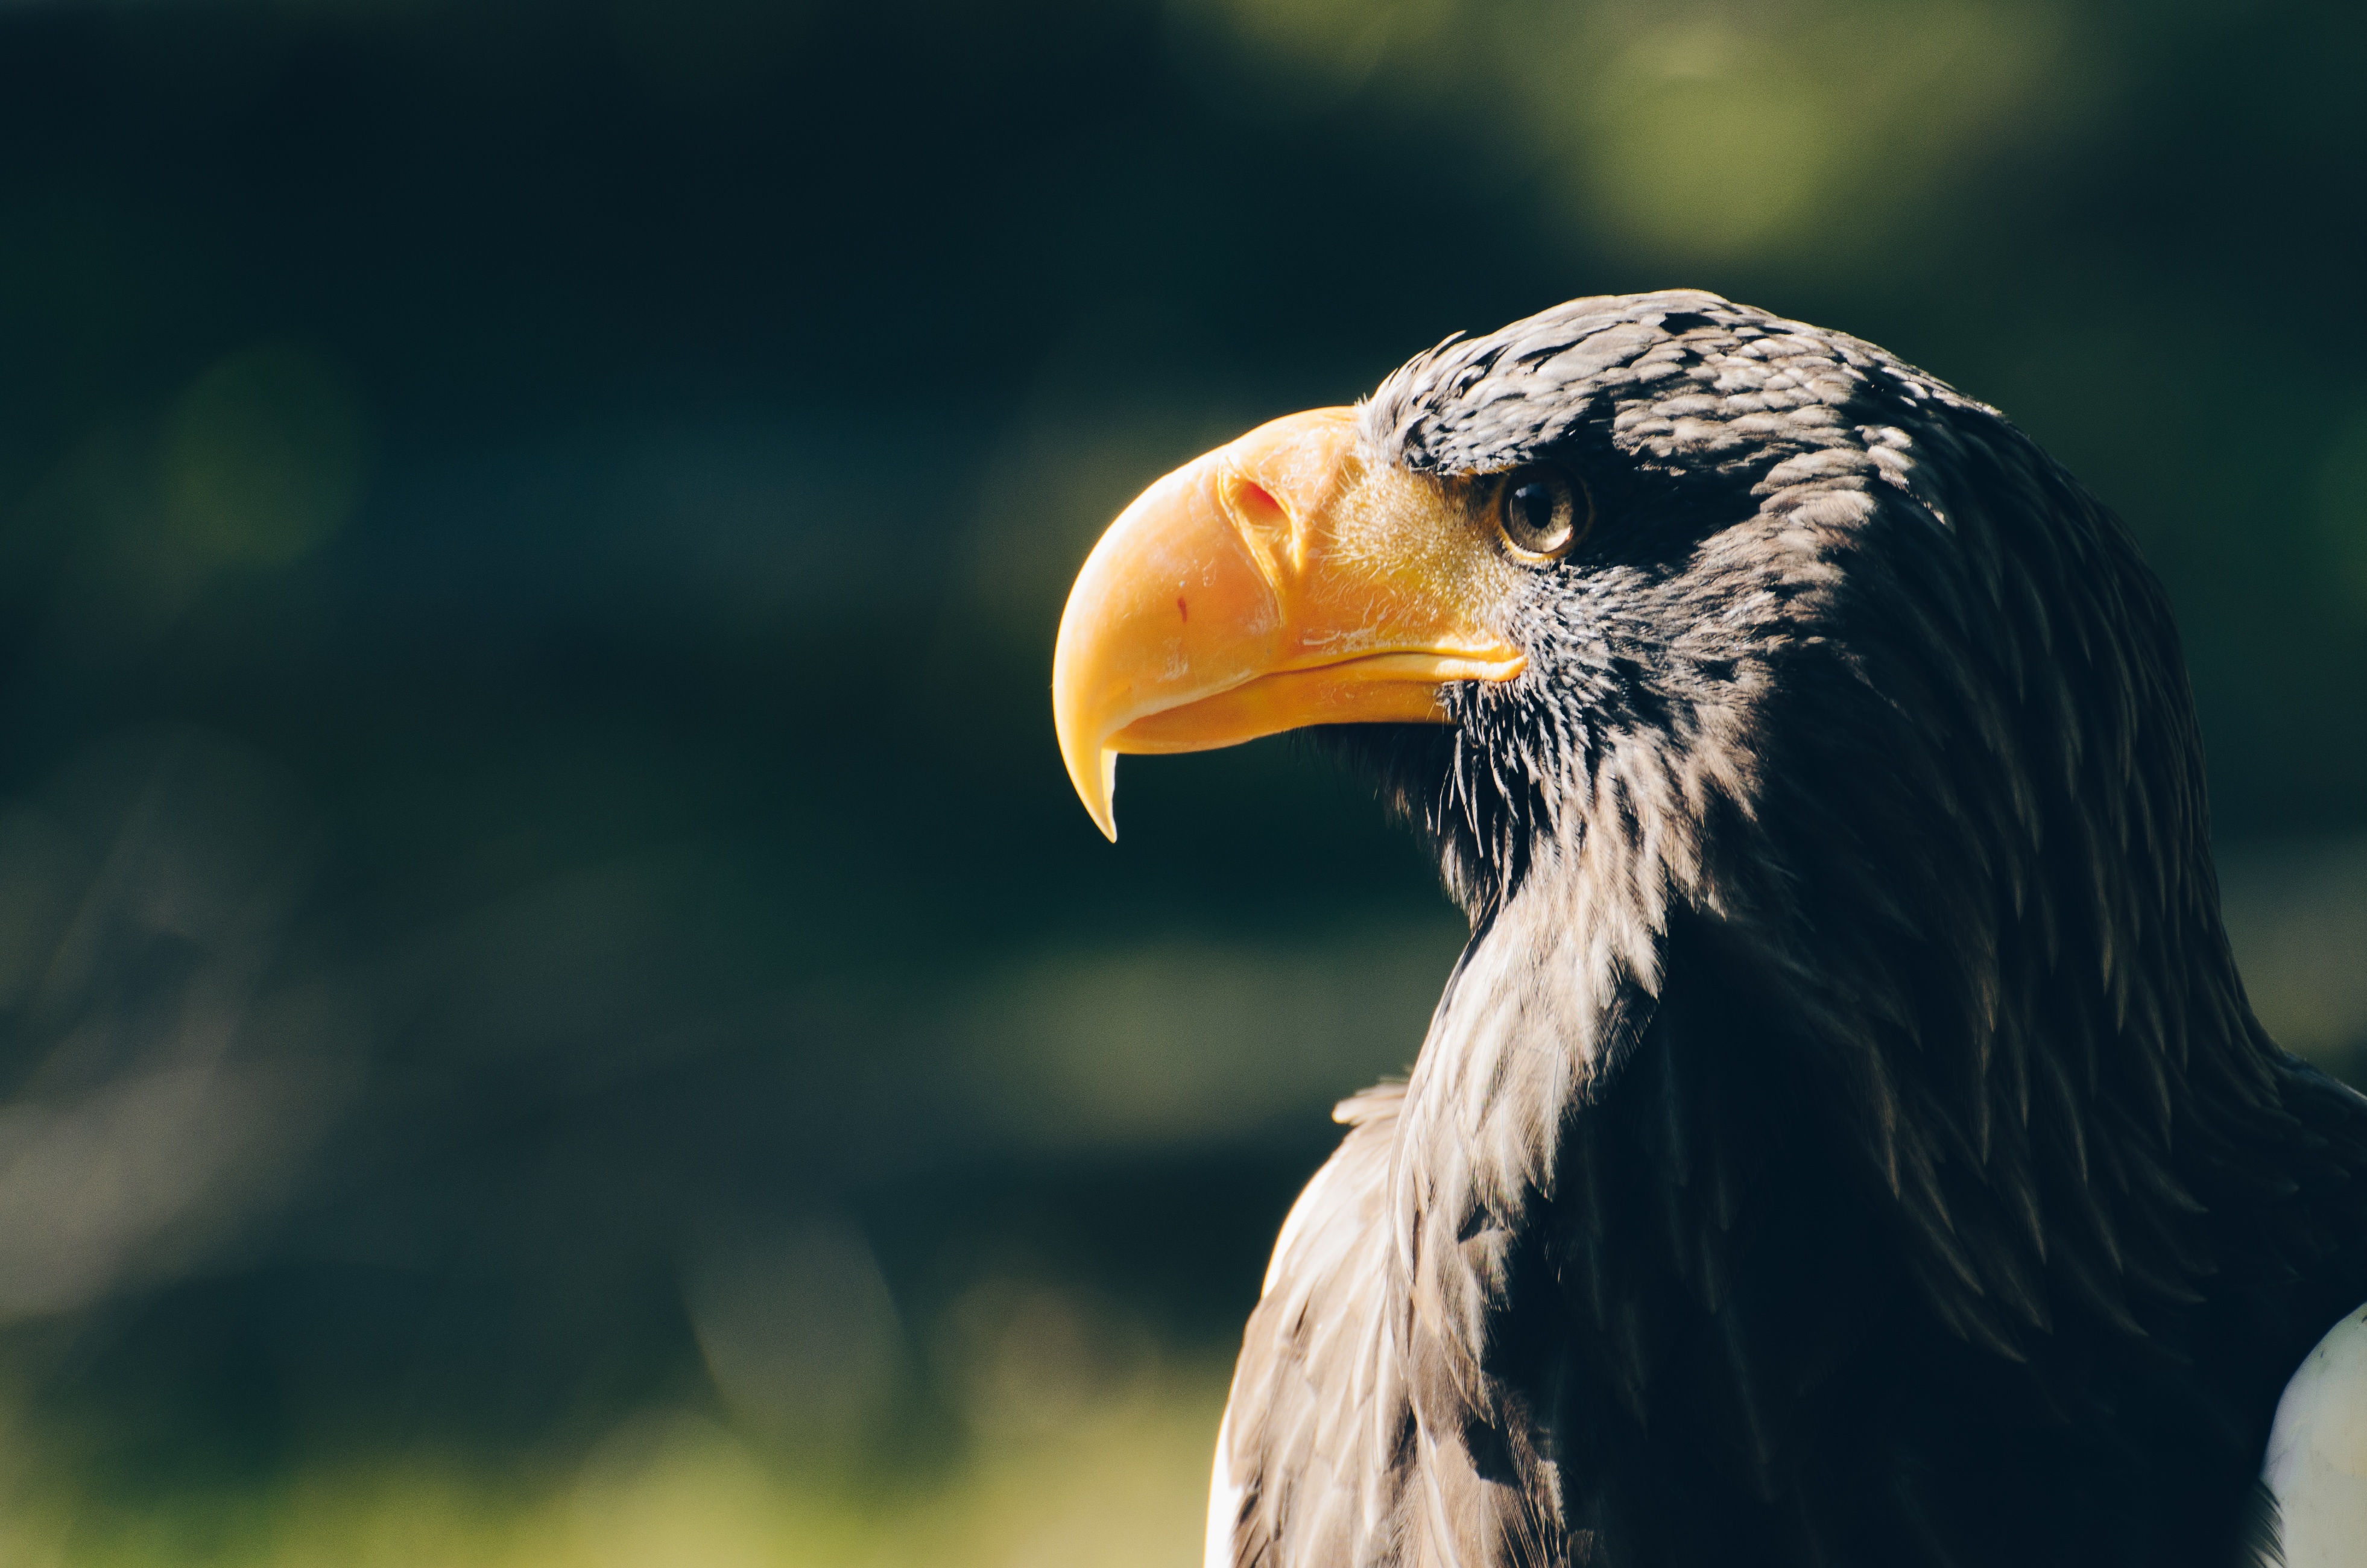
nature, bird, wing, wildlife, beak, eagle, fauna, bird of prey, bald eagle, close up, vertebrate, vulture, accipitriformes